National Badminton League

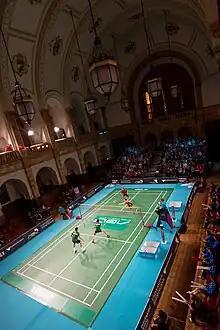
An NBL match in the Great Hall of the University of Birmingham.

The National Badminton League (NBL) was a professional team badminton league in England. Organised by Badminton England, it was launched in October 2014 as the first ever national badminton league in the UK. Reaching seven franchise teams in its third and final season (16-17), the inaugural season launched with six teams. Team matches were played with an abbreviated scoring system across all five disciplines (best-of-five games, first four games played to nine points) and tie–break format (fifth game to five points), with one match each match night being broadcast live on Sky Sports in the first two seasons. The 16-17 season was broadcast on BT Sport. On 29 March 2017, it was announced on the National Badminton League website that it would cease operations with immediate effect.